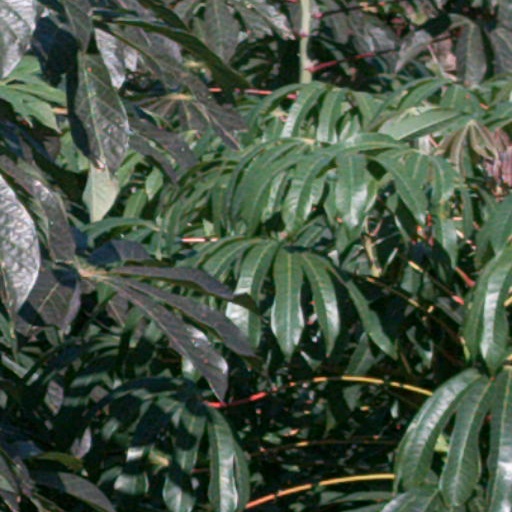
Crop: cassava